Fourth Industrial Revolution

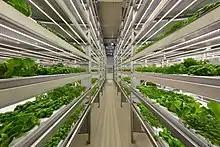
Hydroponic vertical farming

Smart sensors in these two fields are still in the testing stage. These connected sensors collect, interpret and communicate the information available in the plots (leaf area, vegetation index, chlorophyll, hygrometry, temperature, water potential, radiation). Based on this scientific data, the objective is to enable real-time monitoring via a smartphone with a range of advice that optimises plot management in terms of results, time and costs. On the farm, these sensors can be used to detect crop stages and recommend inputs and treatments at the right time, as well as controlling the level of irrigation.